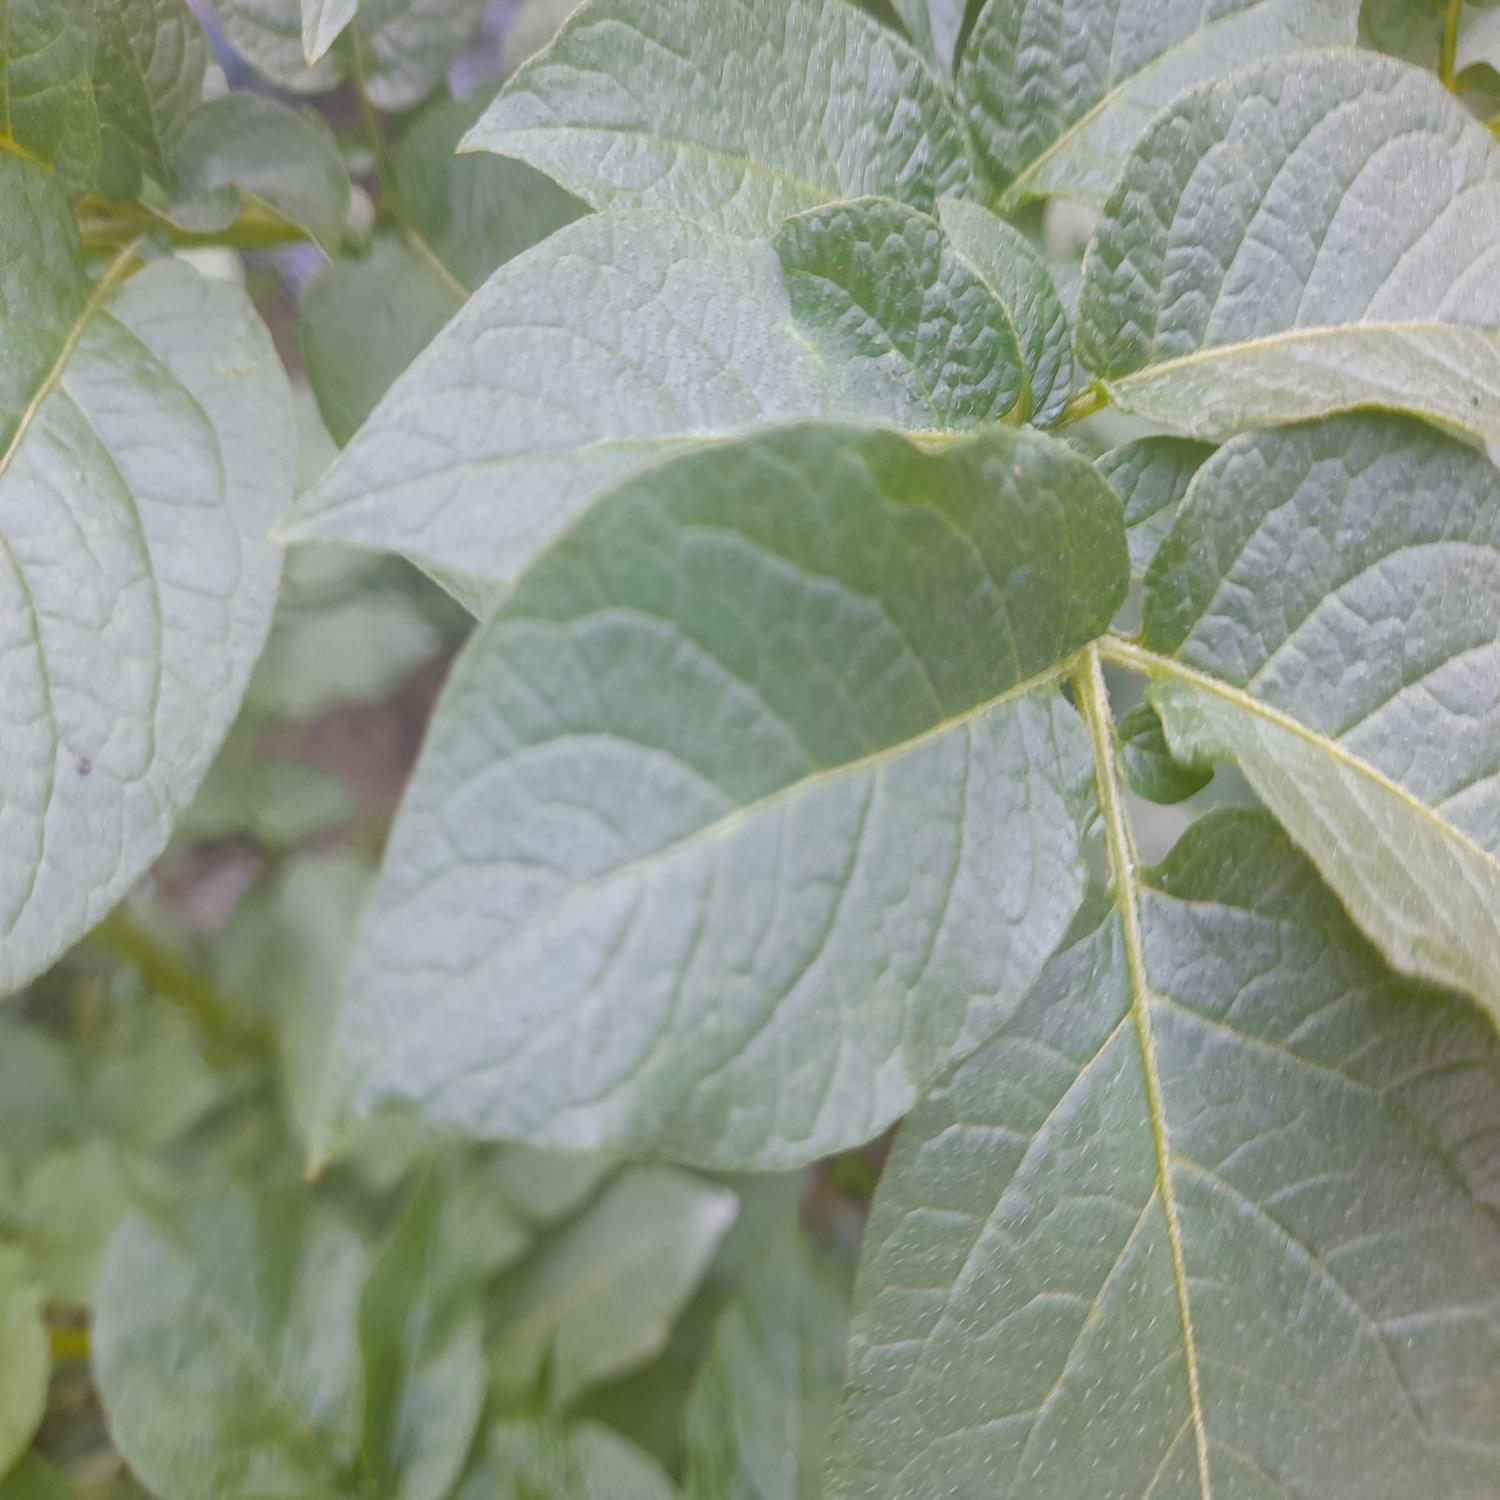
Label: Healthy